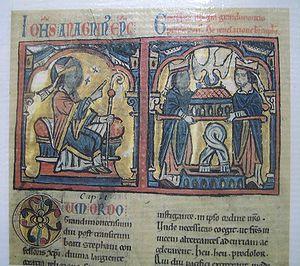
L’ordre de Grandmont est un ordre monastique catholique originaire du Limousin fondé vers 1076 et dissous en 1772, répandu de l’Angleterre à l’Espagne. Issu de l’érémitisme tout en y mêlant des traits cénobitiques, l’ordre est caractérisé par sa règle et la diffusion de son modèle architectural, conforme à la réforme grégorienne.
Le Speculum Grandimontis est un manuscrit médiéval enluminé sur parchemin, conservé aux archives de Haute-Vienne sous le numéro d'inventaire I Sem 68.